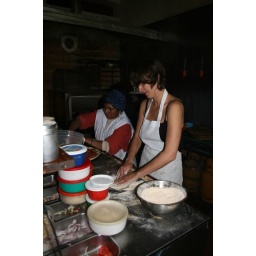
Rachel getting stuck in, in the pizza kitchen